Daria Obratov

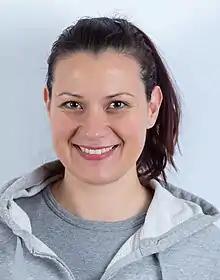
Daria Obratov in 2018

Daria Obratov (born 12 December 1989) is a Croatian luger. She competed in the women's singles event at the 2018 Winter Olympics.